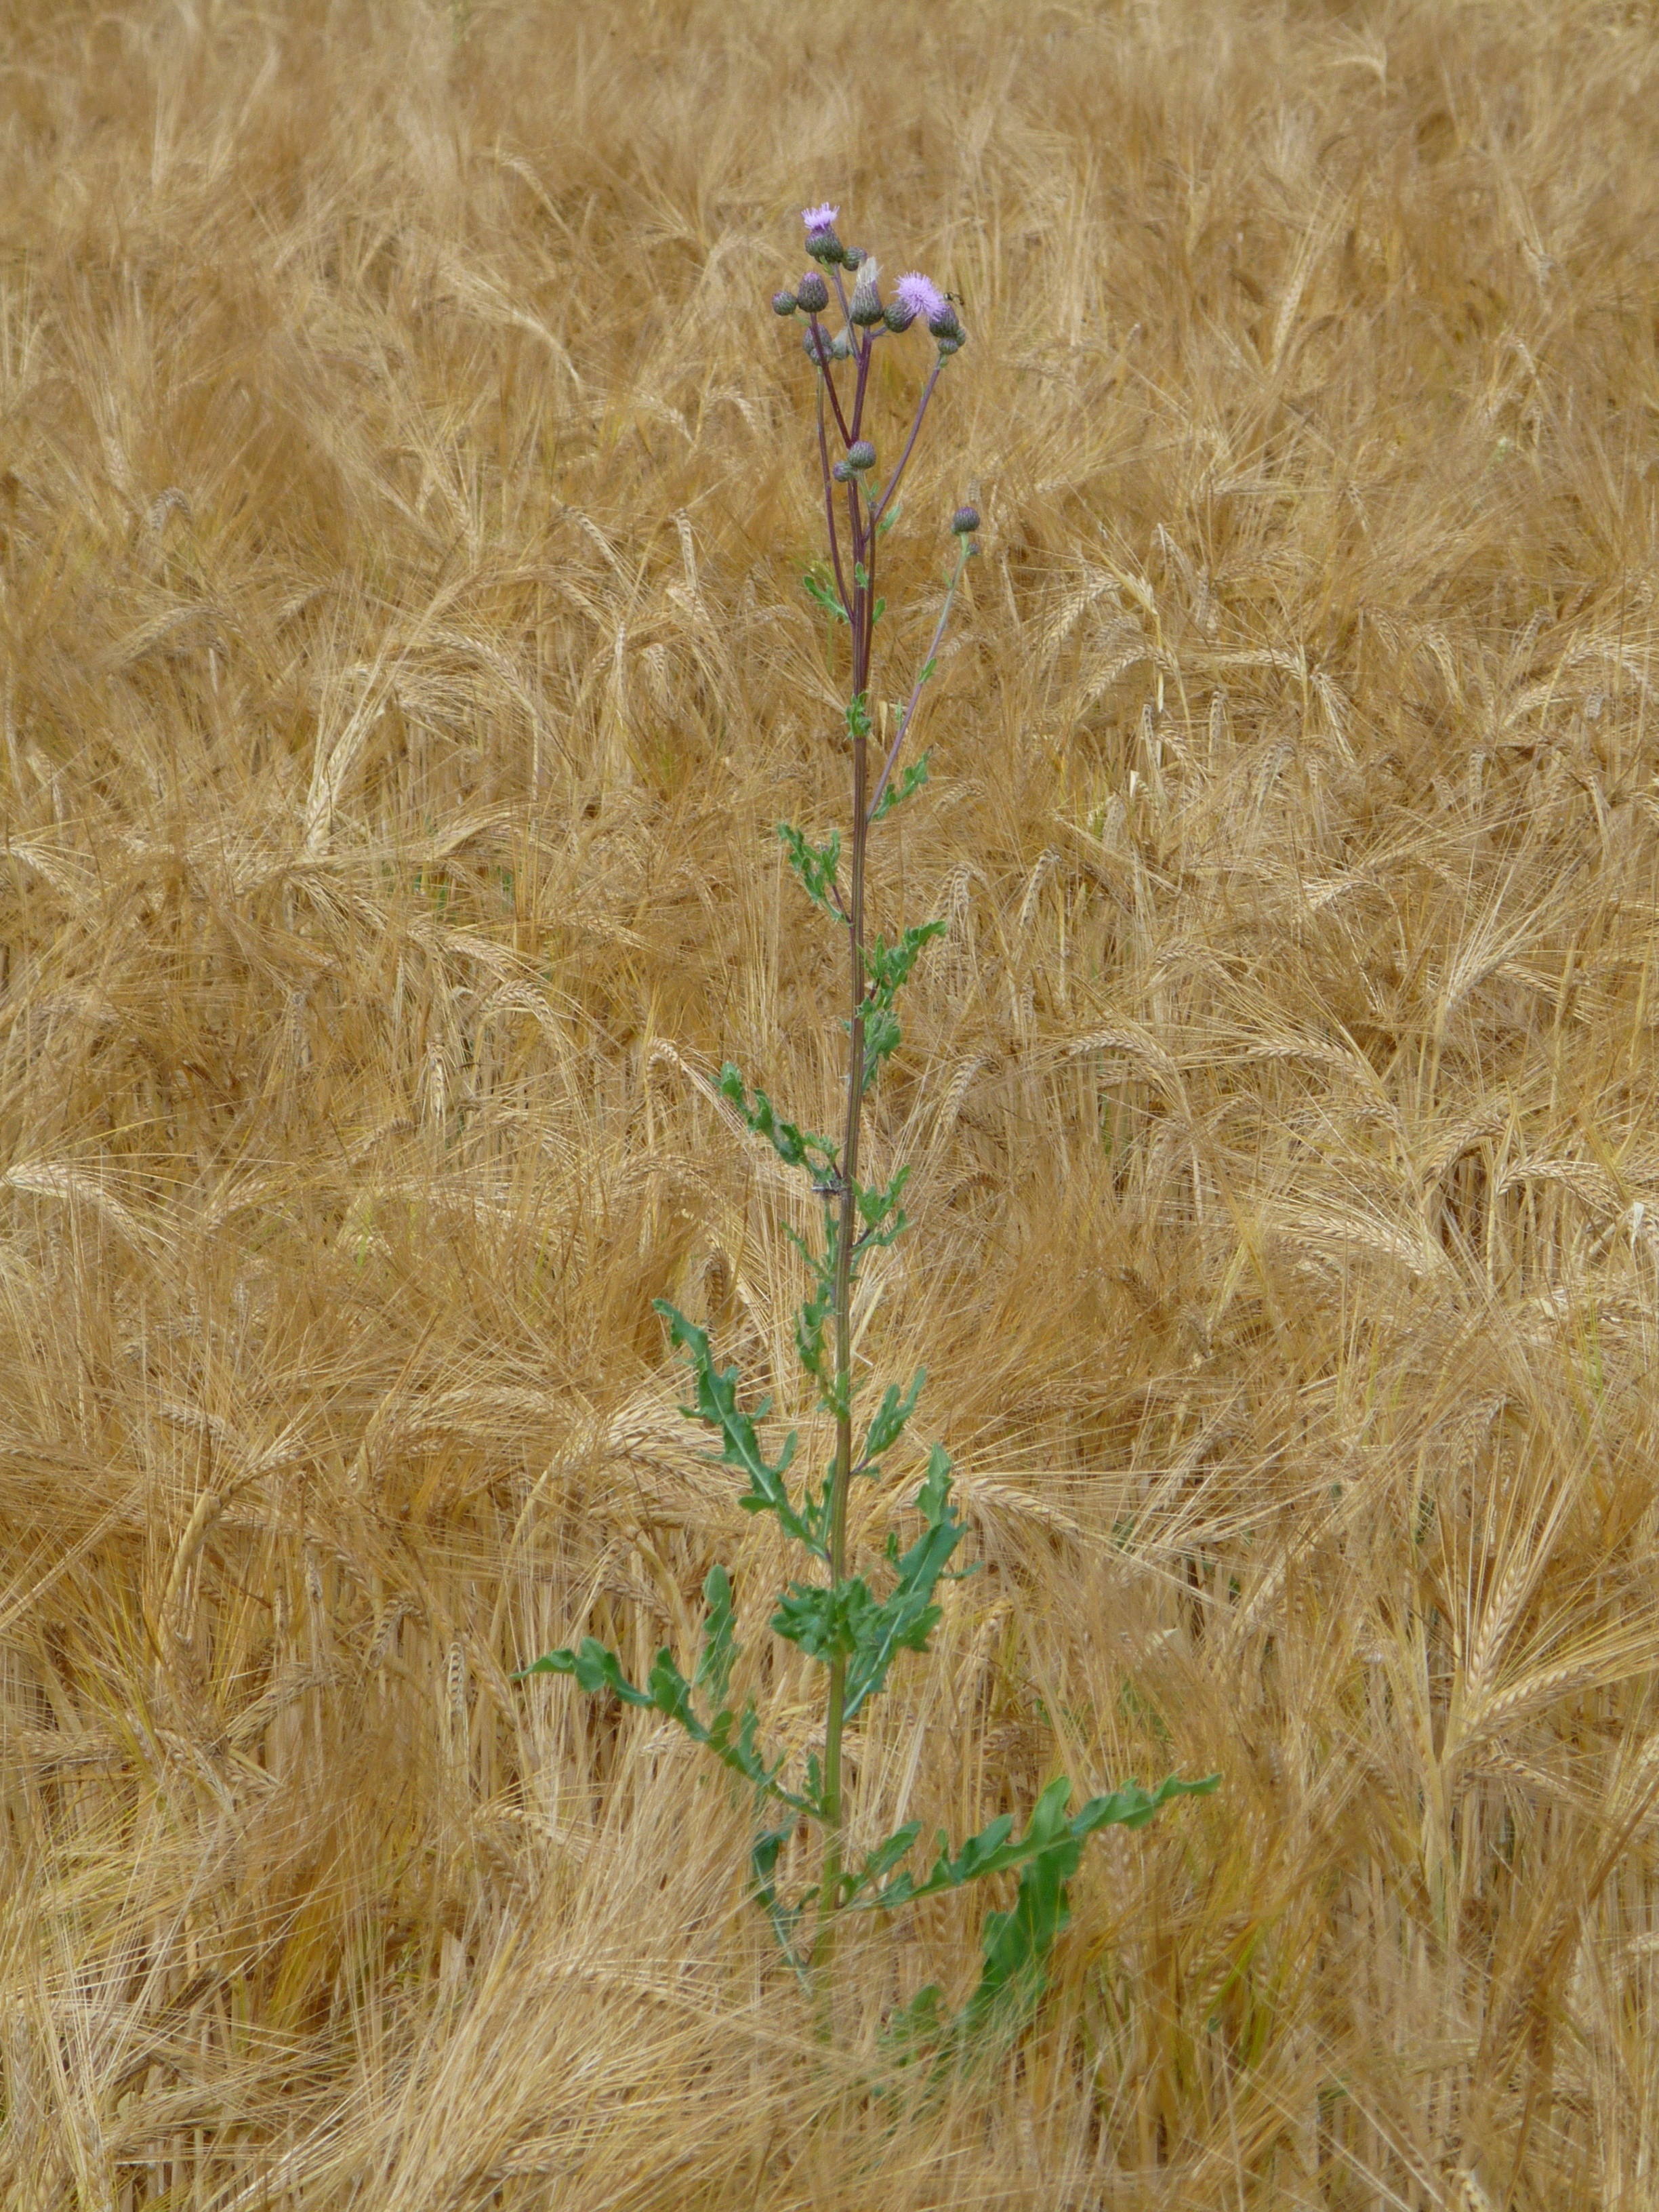
grass, branch, plant, field, wheat, prairie, flower, food, harvest, produce, crop, soil, agriculture, flora, spike, cereal, weed, wheat field, straw, rye, cornfield, thistle, cereals, arable, corn ear, flowering plant, rye field, wheat spike, grass family, plant stem, land plant, phragmites